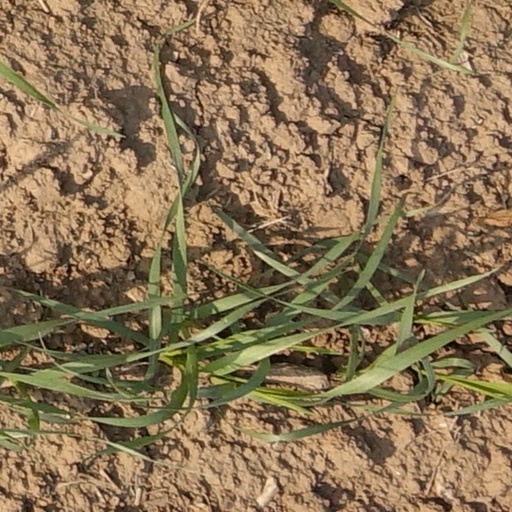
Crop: wheat